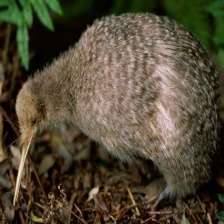
Species: KIWI
Scientific name: APTERYX